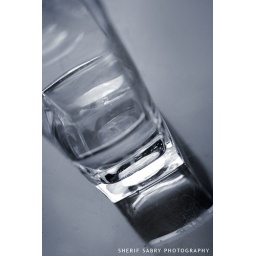
glass in blue